Bideford

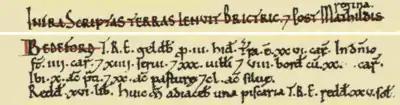
Domesday Book entry for "Bedeford"

The manor of Bideford was recorded in the Domesday Book of 1086 as held at some time in chief from William the Conqueror by the great Saxon nobleman Brictric, but later held by the king's wife Matilda of Flanders (c. 1031–1083). There were then 30 villagers, 8 smallholders and 14 slaves in Bideford, within the ancient hundred of Merton in Devon. According to the account by the "Continuator of Wace" and others, in his youth Brictric declined the romantic advances of Matilda and his great fiefdom was thereupon seized by her. Whatever the truth of the matter, years later, when she was acting as regent in England for William the Conqueror, she used her authority to confiscate Brictric's lands and threw him into prison, where he died. The Exon Domesday notes that Bideford and nearby Littleham were held at fee farm from the king by Gotshelm, a Devonshire tenant-in-chief of 28 manors and brother of Walter de Claville. Gotshelm's 28 manors descended to the Honour of Gloucester, as did most of Brictric's.